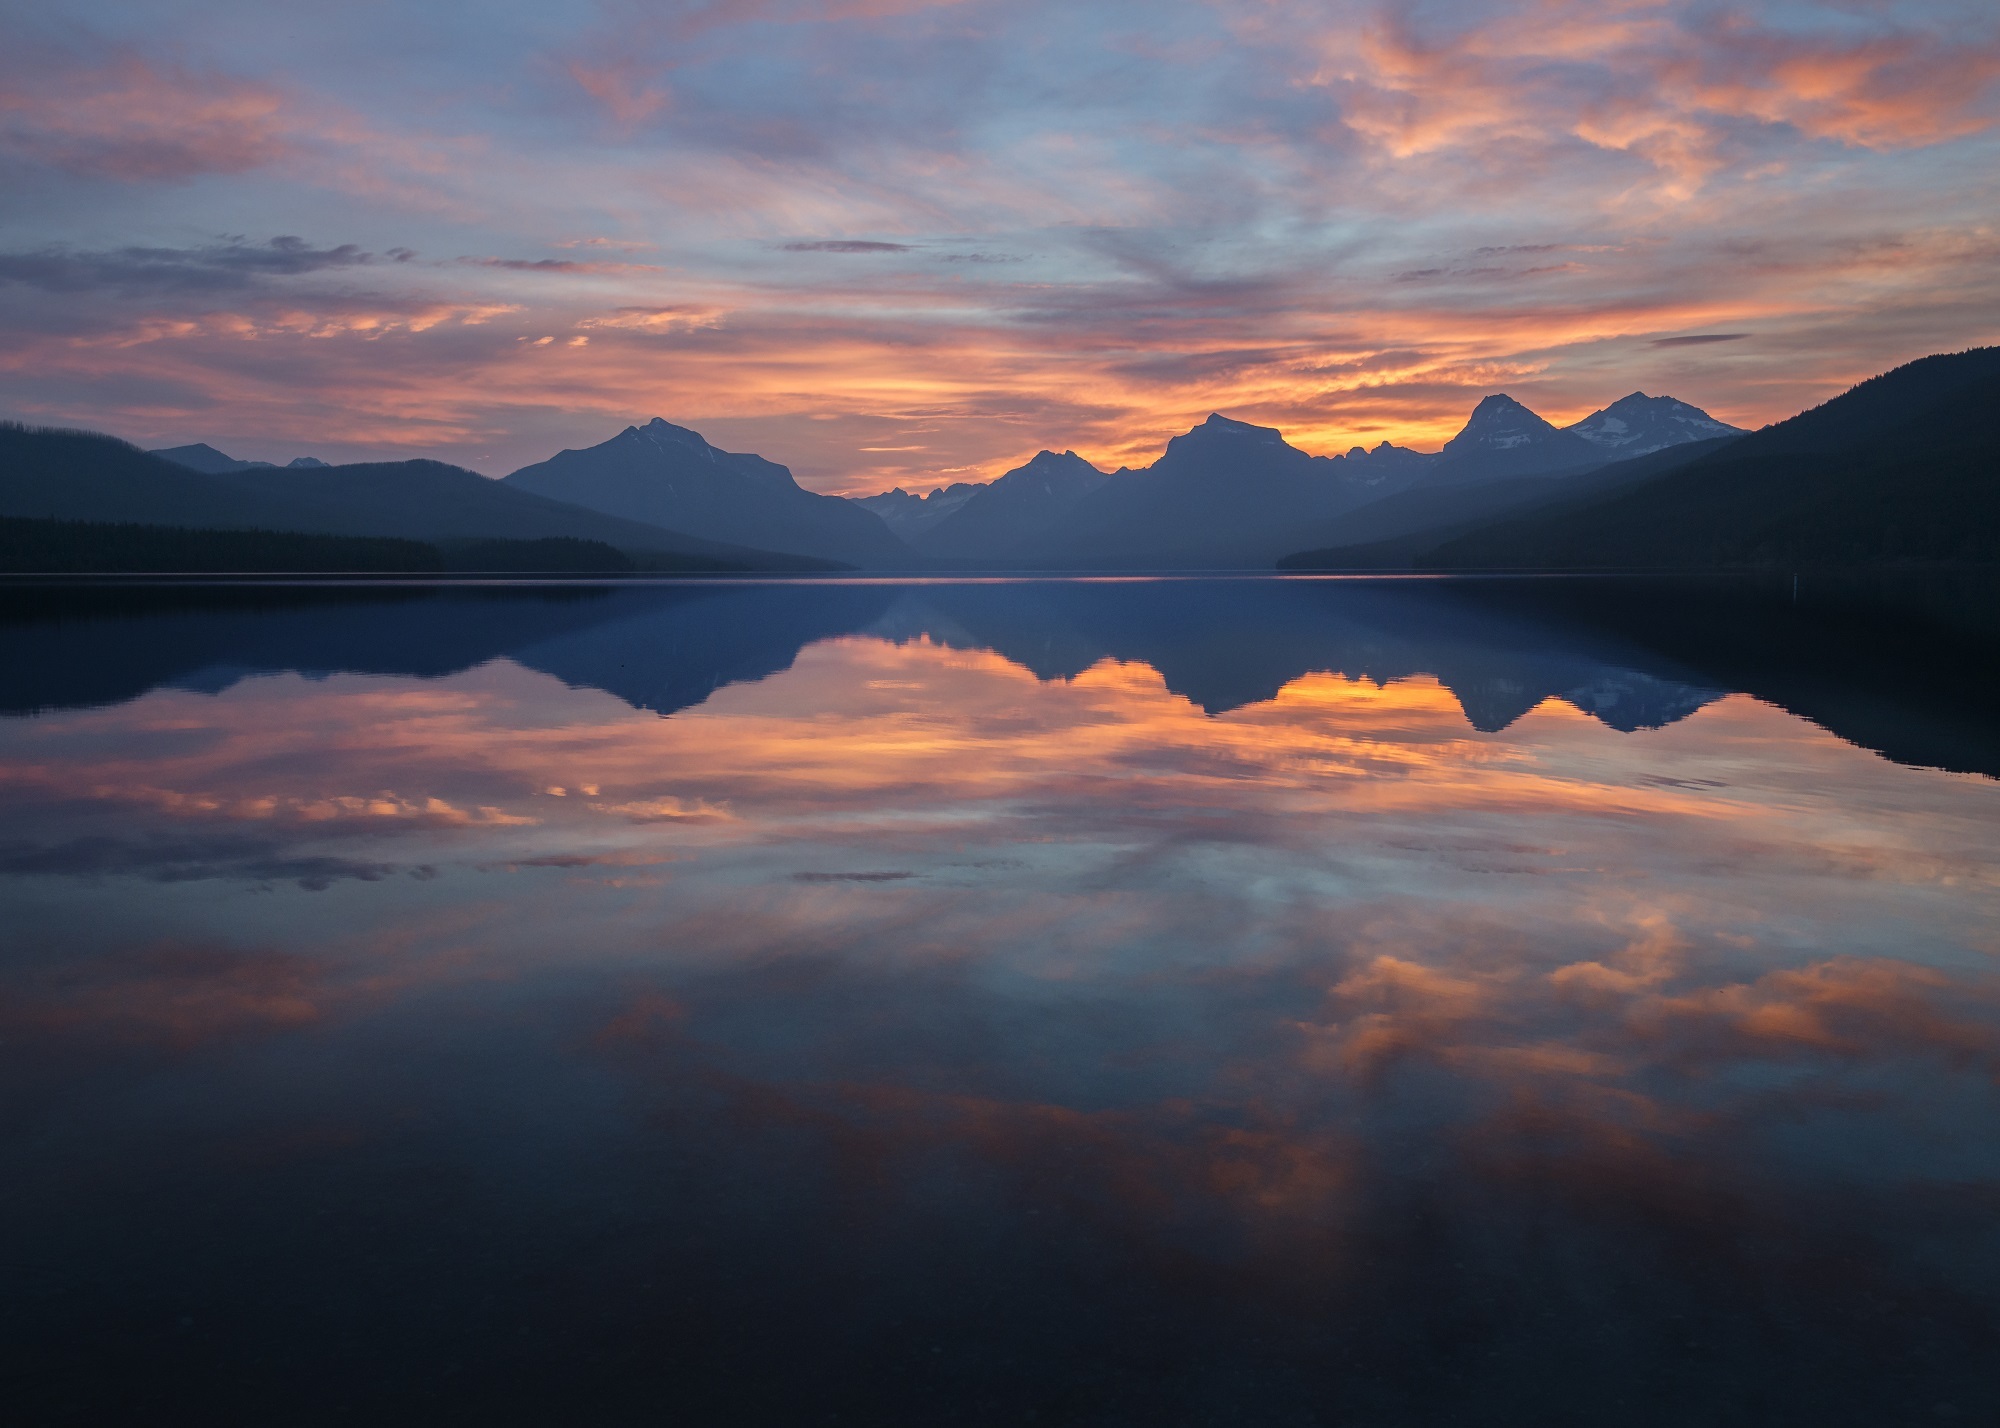
landscape, sea, horizon, mountain, cloud, sky, sunrise, sunset, sunlight, morning, lake, dawn, atmosphere, dusk, evening, reflection, tranquil, scenic, calm, colorful, outdoors, mountains, loch, afterglow, meteorological phenomenon, atmospheric phenomenon, red sky at morning